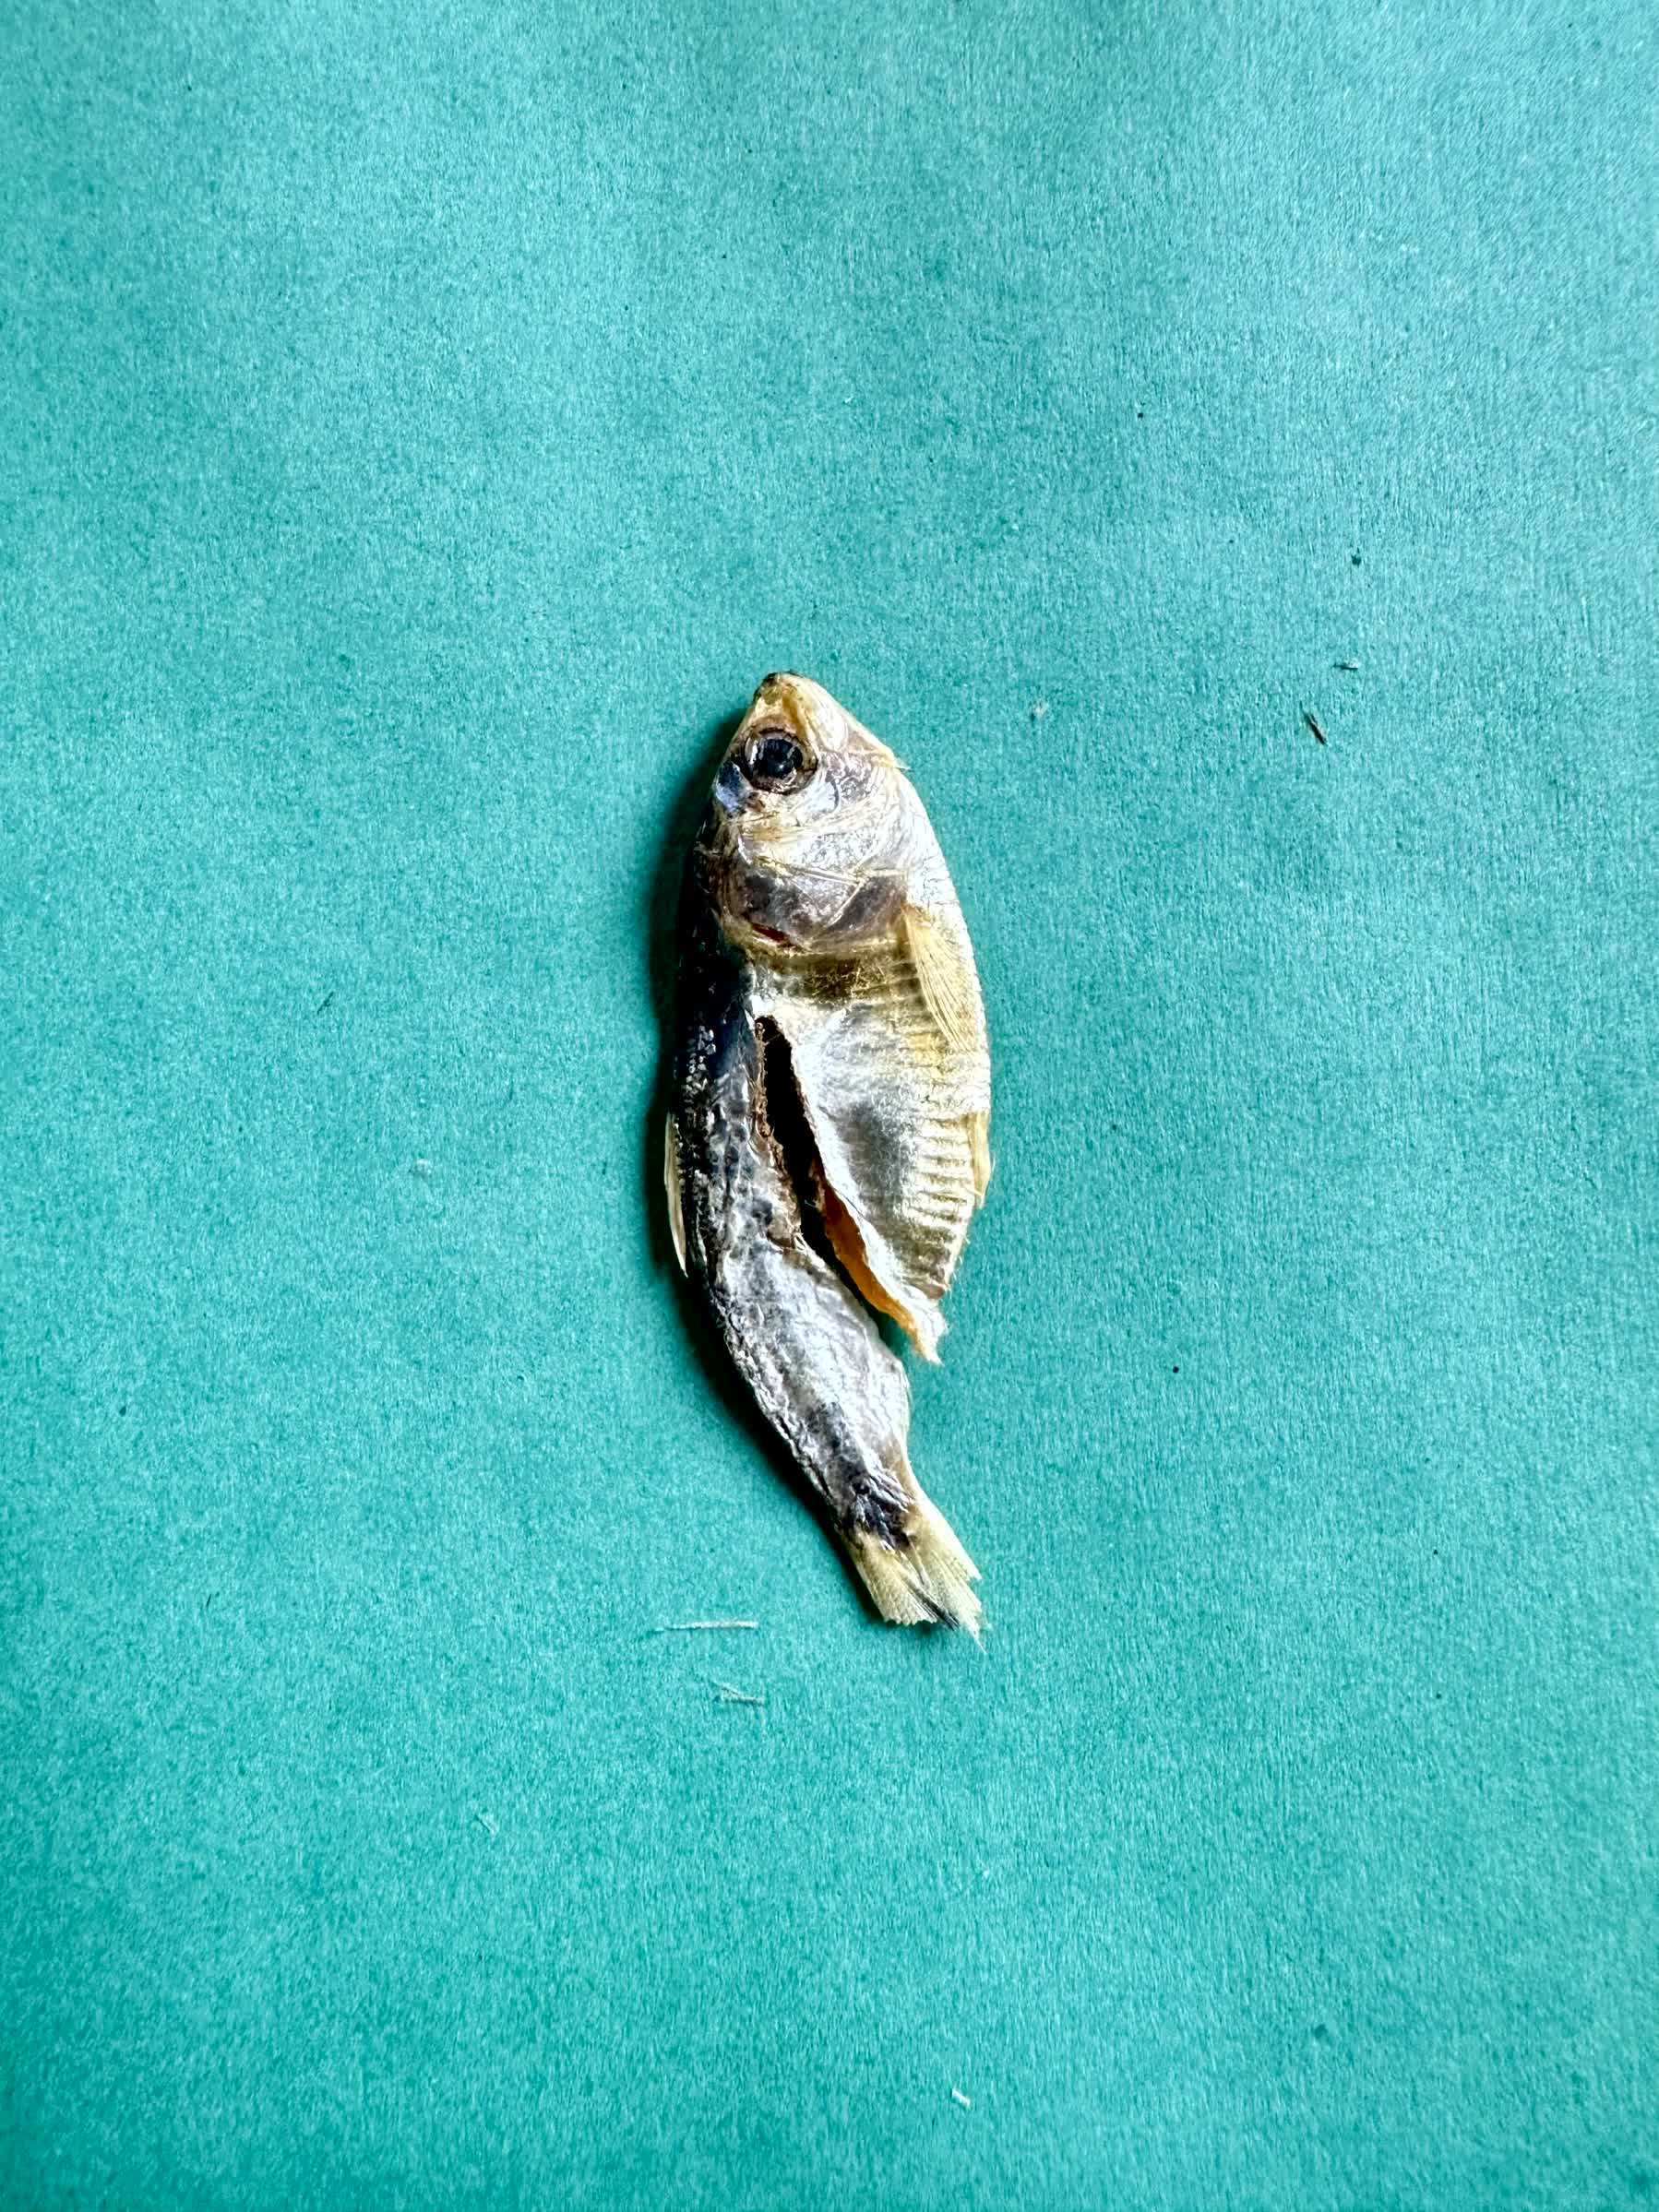
Species: Chapila